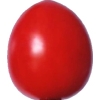
Label: tomato_cherry_red